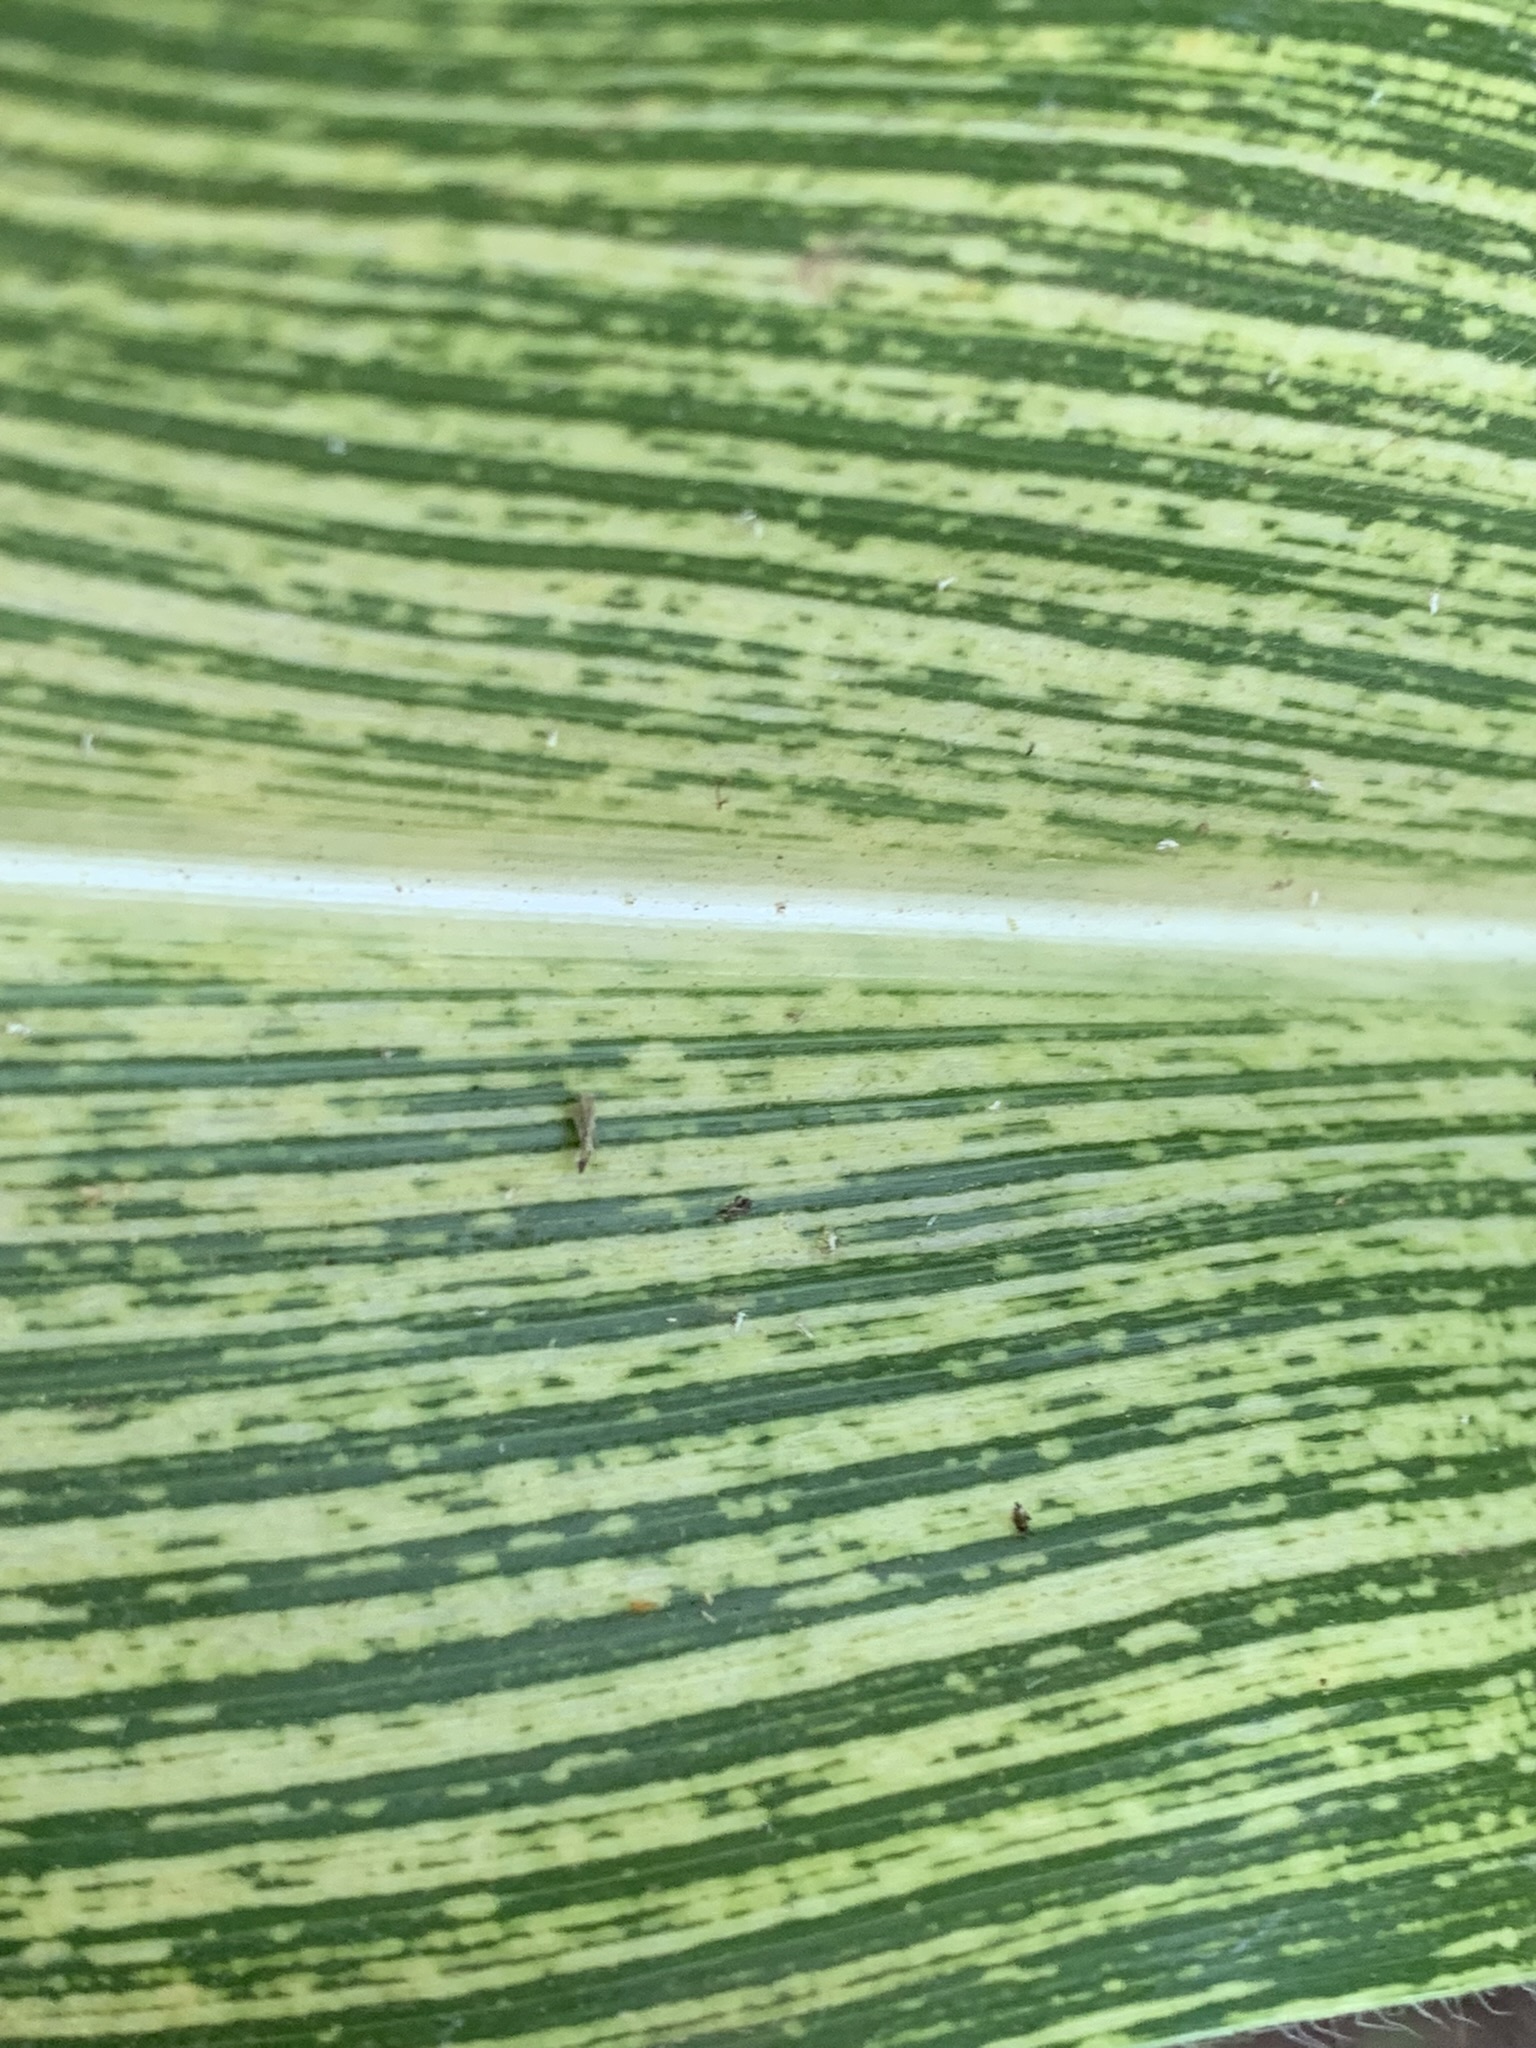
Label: MSV